Pseudagrion sublacteum

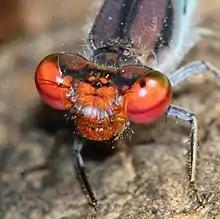
Male cherry-eye sprite.

A medium-sized damselfly (length 32–41 mm; wingspan 42–48 mm). The face is brick red and the front of the eyes are cherry-red; the back of the eyes are black above and green below; it has mauvish reddish brown post-ocular spots that are joined by a stripe of the same colour. The synthorax is mauvish brown (ageing to purplish brown) with black stripes above; the sides are light blue. The abdomen is black above and green below; segments eight and nine are bright blue with narrow black rings at their ends and segment ten is black above with bright blue sides. Cerci are longer than paraprocts, which are hatchet shaped with a dorsal knob.